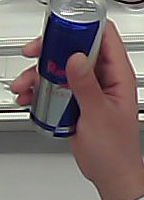
Product: redbull_energydrink